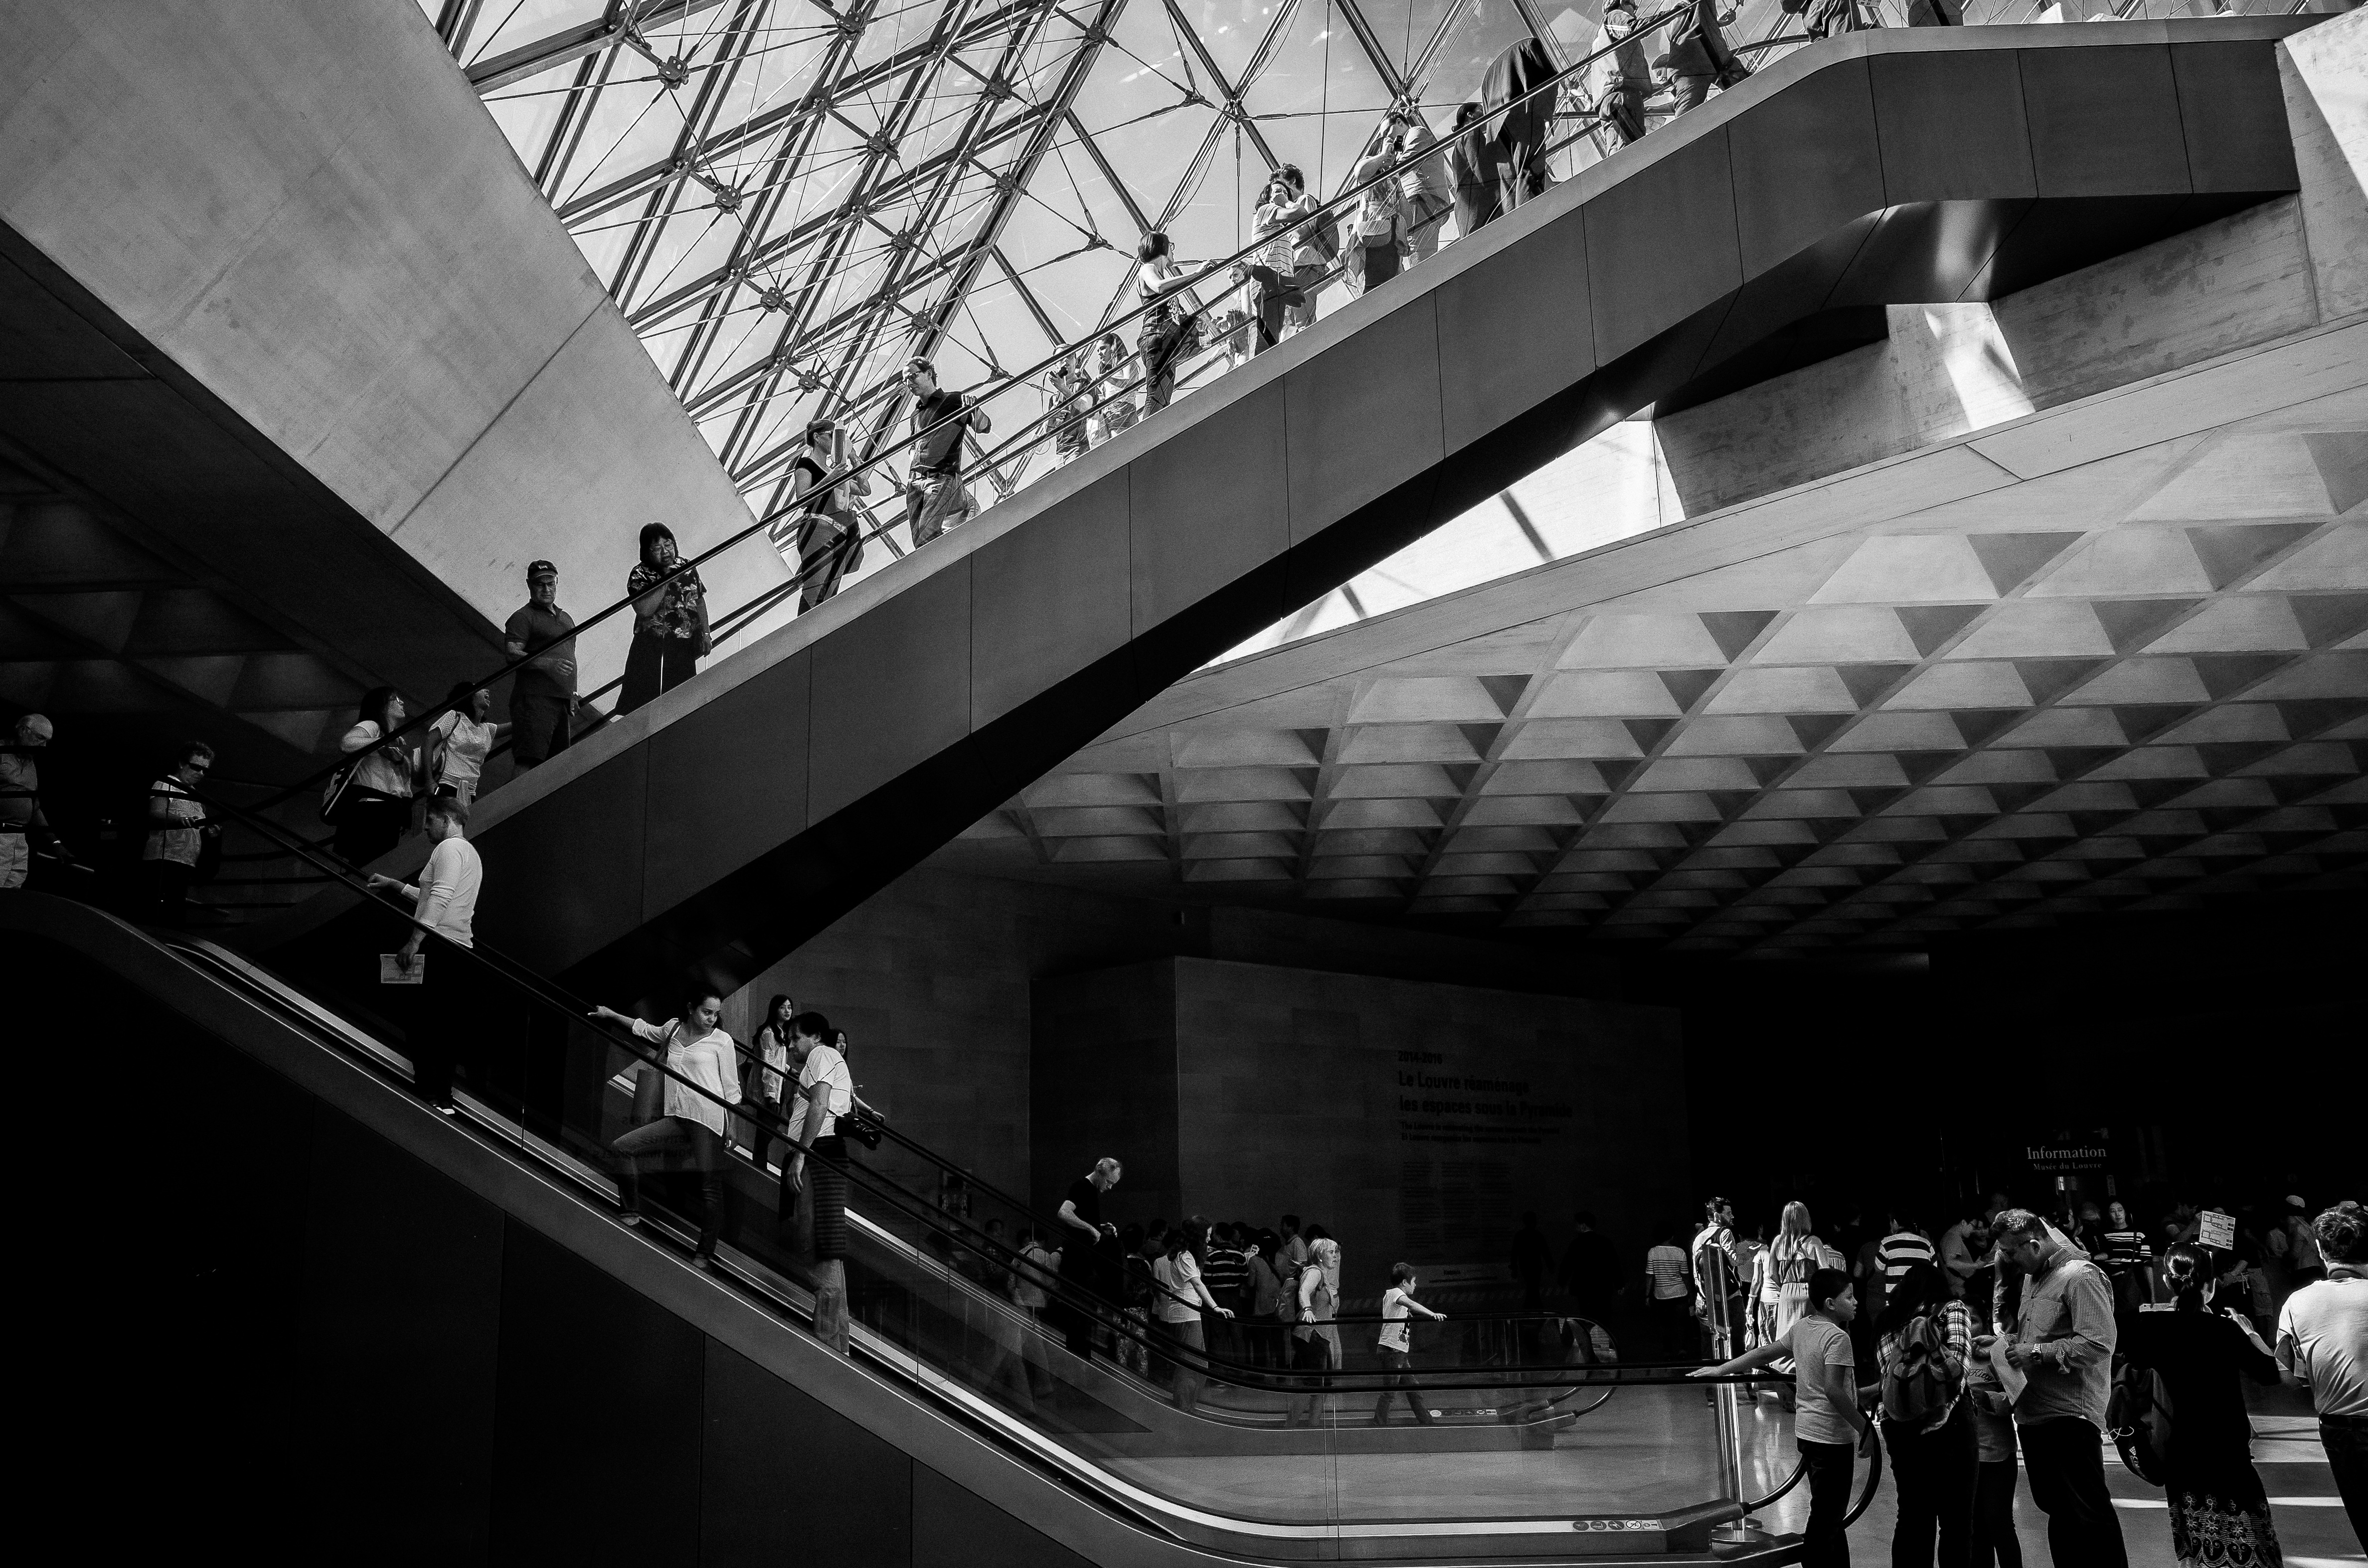
black and white, architecture, white, bridge, photography, black, monochrome, design, shape, monochrome photography